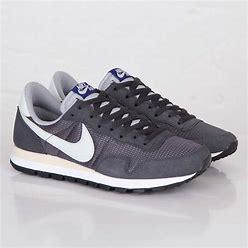
Brand: Nike
Model: Air Pegasus 83